Oumi Janta

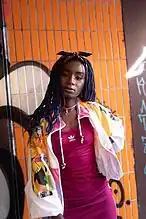
Janta in 2020

Oumi Janta is a German-Senegalese jam skater and influencer.